Fernando del Valle

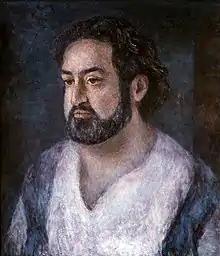
Fernando del Valle by Ricarda Jacobi

On the occasion of the 150th (1854–2004) Anniversary of Santa Tecla, El Salvador, del Valle was invited by former Salvadoran Ambassador Ernesto Rivas-Gallont to present 2 Concerts. A devotee of Saint Thérèse of Lisieux, the Tenor requested that the first performance take place on September 23, the feast-day of Saint Thecla, the Saint for whom the city is named.